Dead Men Walking (film)

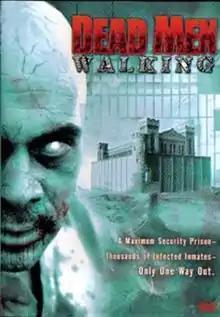
DVD cover

Dead Men Walking is an independent 2005 zombie film directed by Peter Mervis and written by Mike Watt. It features a zombie outbreak at a maximum security prison. The film has also been shown on Syfy in the United States.